T helper cell

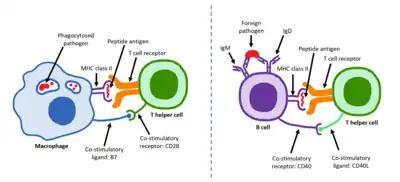
Activation of macrophage or B cell by T helper cell

The T helper cells (T cells), also known as CD4 cells or CD4-positive cells, are a type of T cell that play an important role in the adaptive immune system. They aid the activity of other immune cells by releasing cytokines. They are considered essential in B cell antibody class switching, breaking cross-tolerance in dendritic cells, in the activation and growth of cytotoxic T cells, and in maximizing bactericidal activity of phagocytes such as macrophages and neutrophils. CD4 cells are mature T cells that express the surface protein CD4. Genetic variation in regulatory elements expressed by CD4 cells determines susceptibility to a broad class of autoimmune diseases.